Samuel Cleeton Dallas

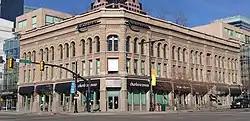
The Brooks Arcade in Salt Lake City, designed by Dallas & Hedges.

Samuel Cleeton Dallas (May 1, 1857 - October 3, 1920) was an American architect who designed many buildings in the state of Utah, including the NRHP-listed Alfred McCune Home and the Brooks Arcade with William S. Hedges. He also designed five buildings on the campus of the University of Utah.